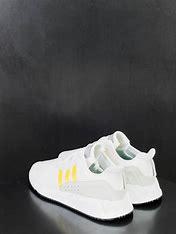
Brand: Adidas
Model: EQT Cushion Adv